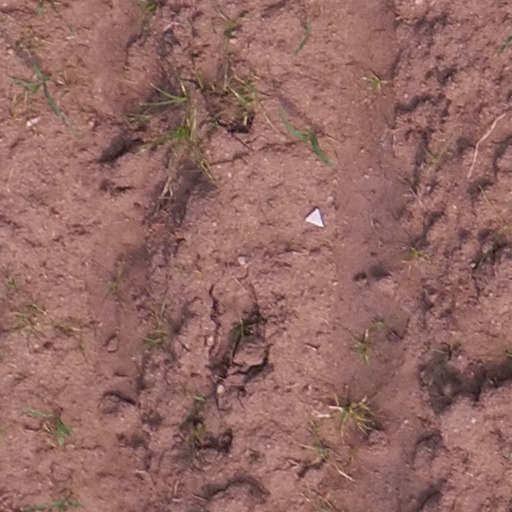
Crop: maize; corn